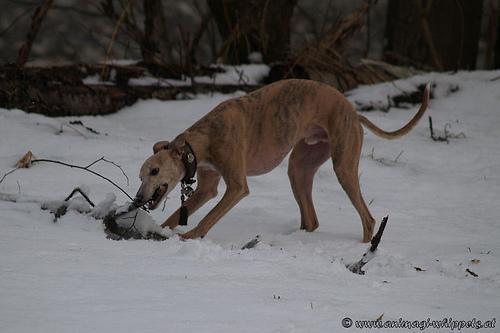
whippet